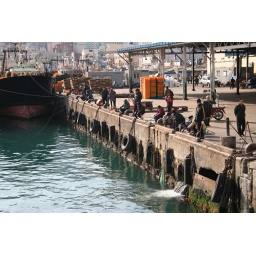
Fishing right off the dock. Apparently the live fish in tanks at the market was not good enough for thes guys.